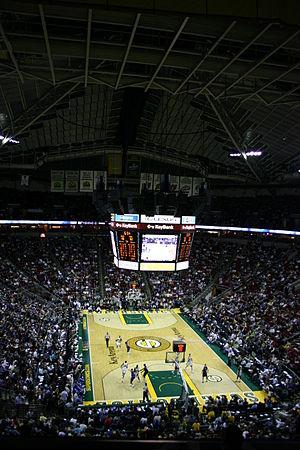
Le Climate Pledge Arena est une salle omnisports située au nord du centre-ville de Seattle, dans l'État de Washington, sur les terres du Seattle Center.